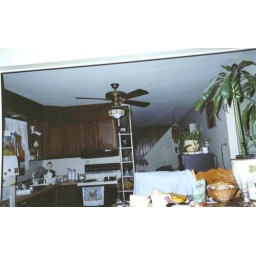
The kitchen of our house in Parlin,NJ from 1997-2007